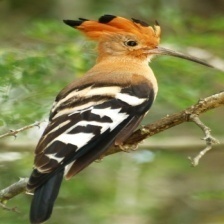
Species: HOOPOES
Scientific name: UPUPIDAE